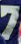
Number: 7